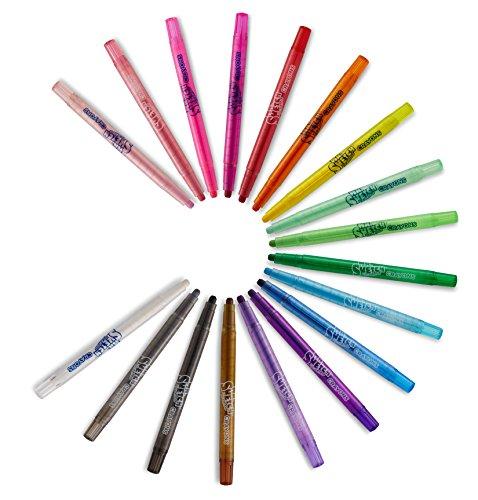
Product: Mr. Sketch 1951331 Scented Twistable Crayons, Assorted Colors, 18-Count
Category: Arts, Crafts & Sewing | Painting, Drawing & Art Supplies | Drawing | Drawing Media | Crayons
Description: Exciting array of 18 bold scents and colors help spark creativity.
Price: $7.20
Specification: ASIN:B019QBOT1O|ShippingWeight:7.2ounces(Viewshippingratesandpolicies)|DateFirstAvailable:January16,2016